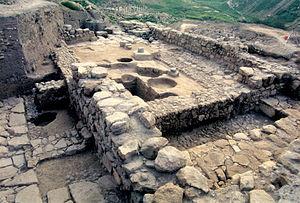
La Bataille de Fahl ou Bataille de Pella est une bataille arabo-romaine, opposant l'armée du califat des Rachidoune commandée par Khalid ibn al-Walid Sayf Allah al-Masloul et l'armée romaine, commandée par Théodore Trithyrius, à Fahl dans la vallée du Jourdain en Jordanie en janvier 635.